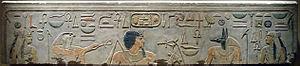
Le Conte de Sinouhé ou Roman de Sinouhé, que l'on situe durant le règne du pharaon Amenemhat Iᵉʳ, fondateur de la XIIᵉ dynastie d'Égypte antique est l'une des plus anciennes œuvres littéraires de l'Égypte jamais retrouvée.